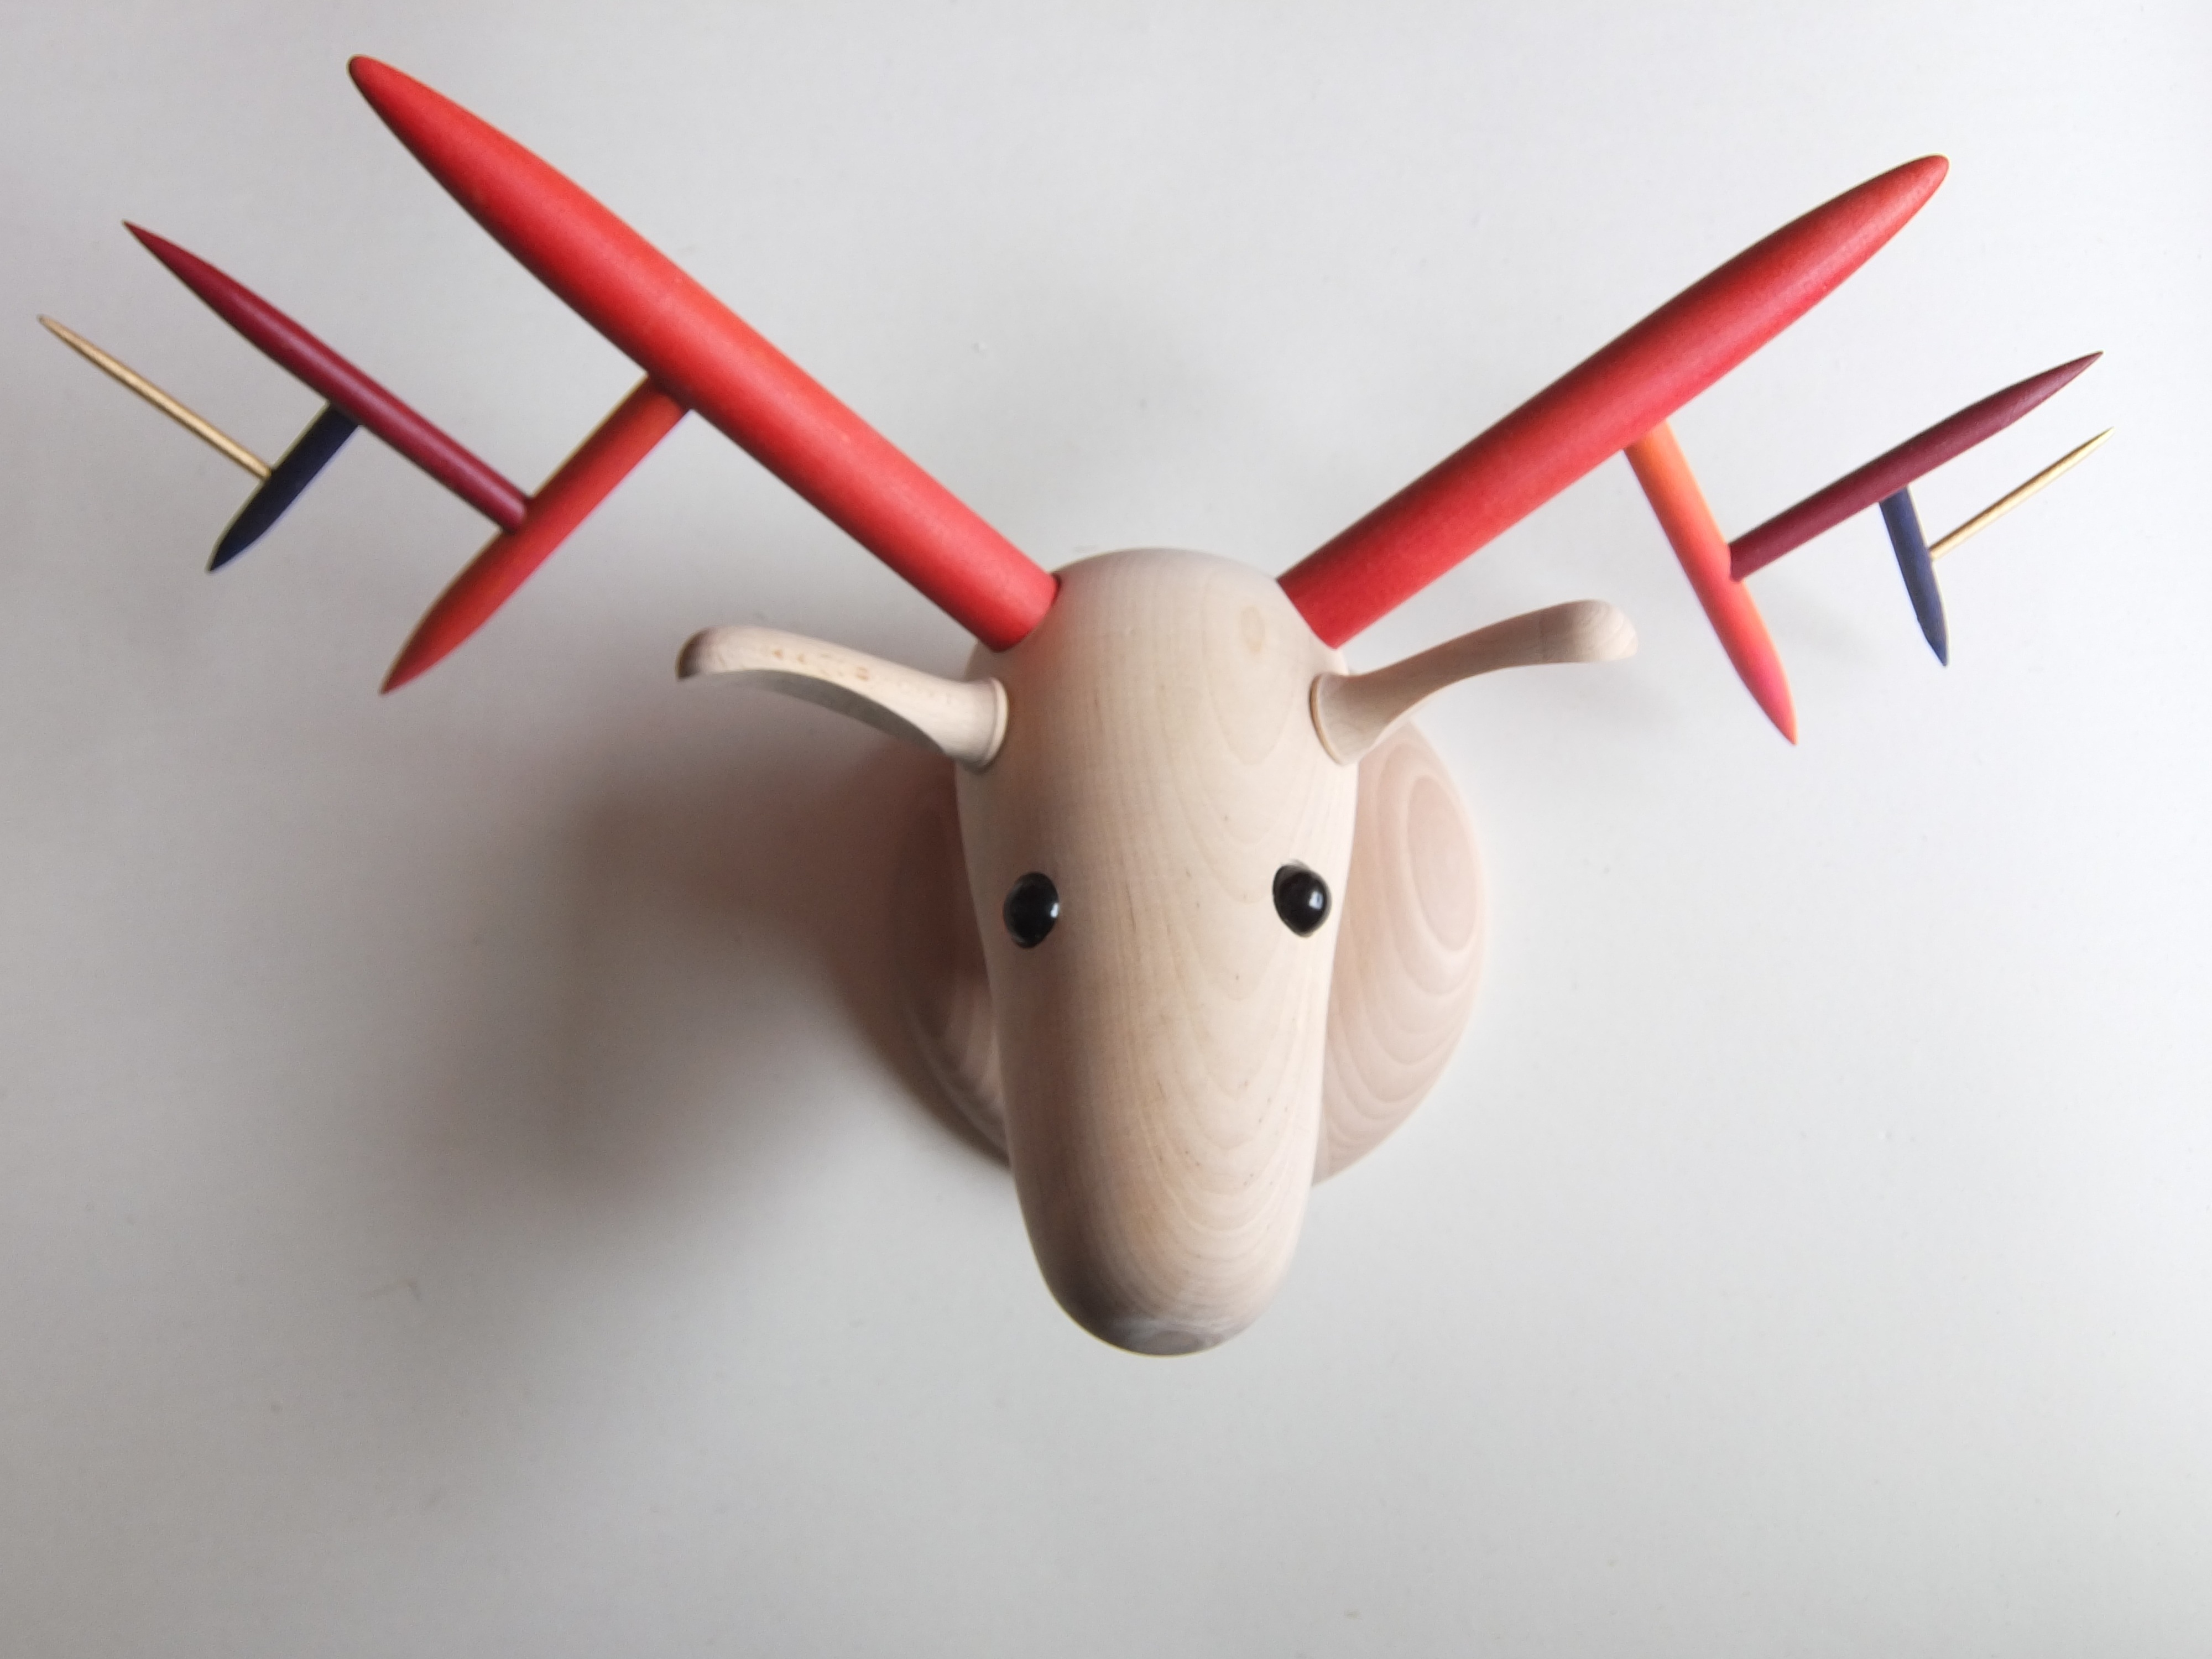
wing, wood, horn, craft, artwork, antler, deer head, art, propeller, overelaborate, aircraft engine